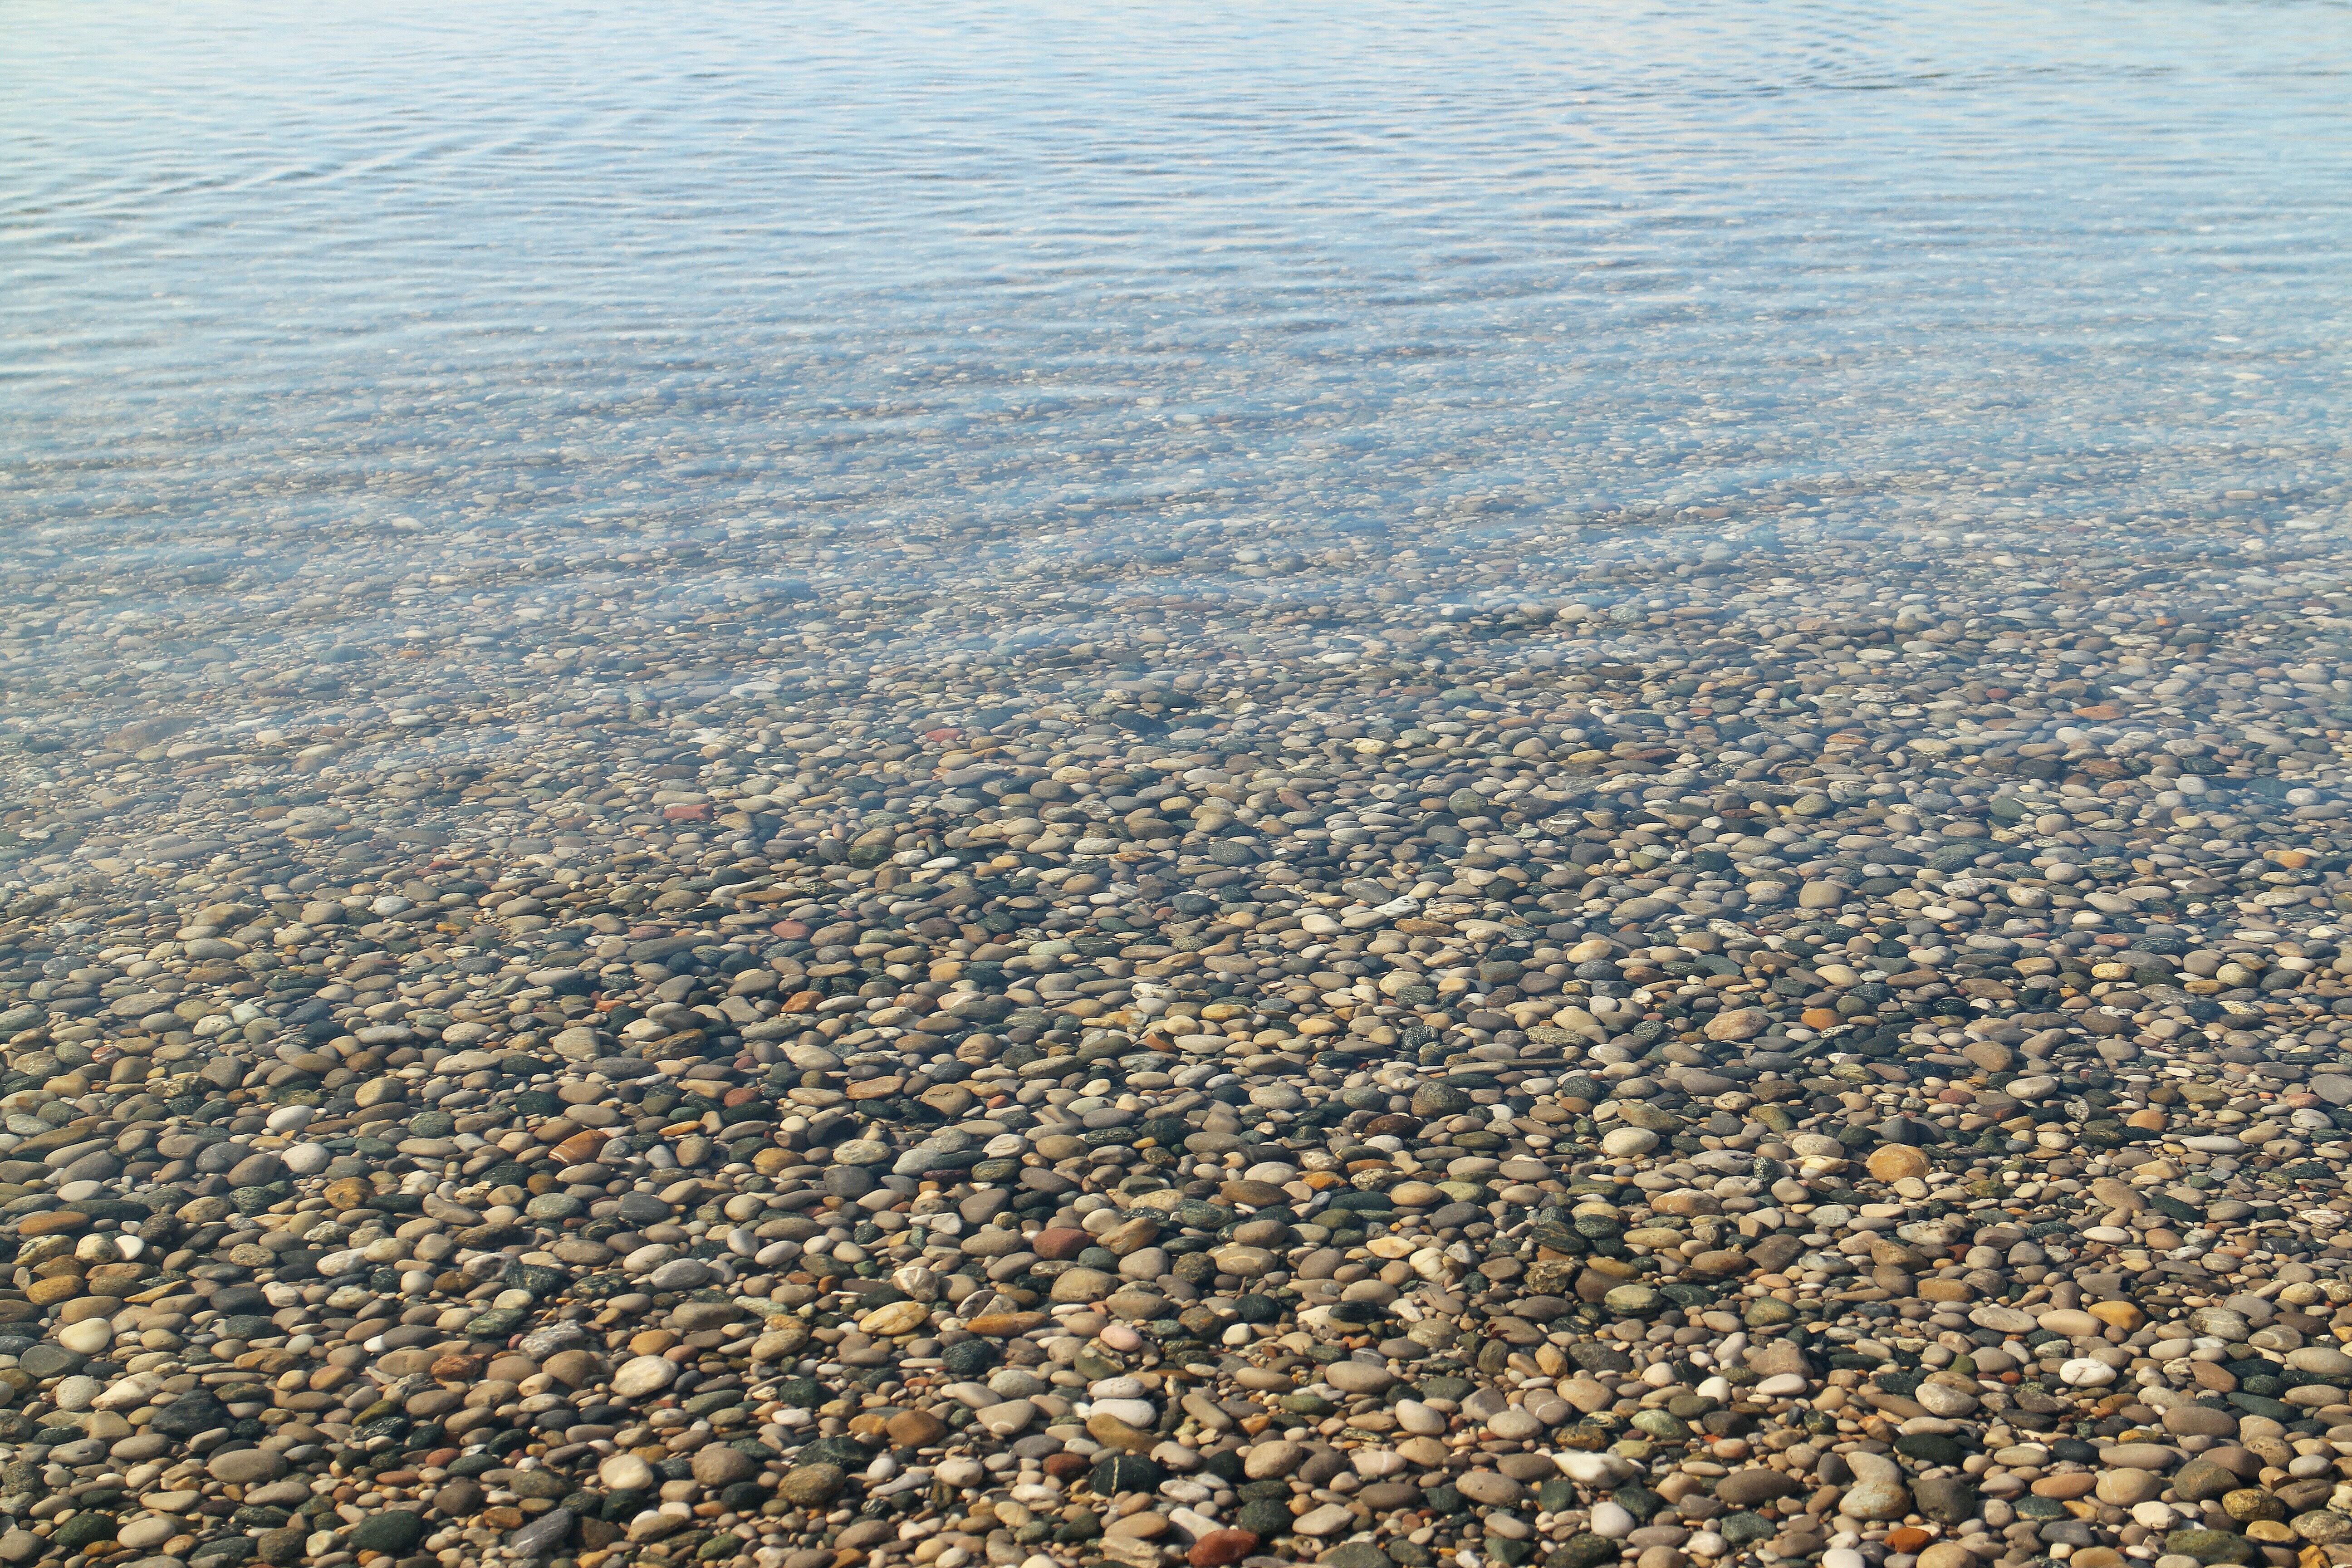
beach, sea, coast, water, sand, rock, ocean, horizon, sunlight, shore, wave, asphalt, pebble, rest, material, stones, pebbles, habitat, aerial photography, mudflat, natural environment